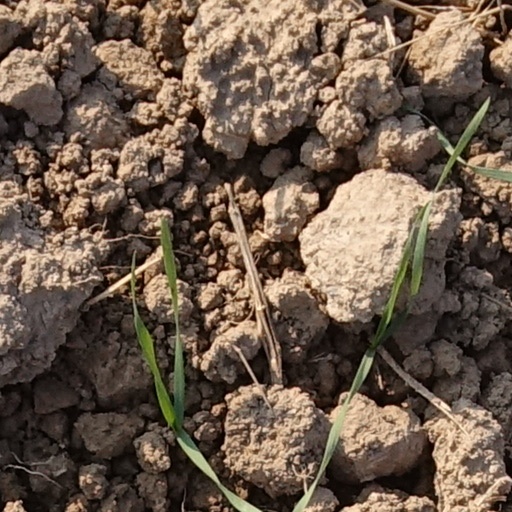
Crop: wheat